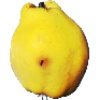
Label: Quince 1